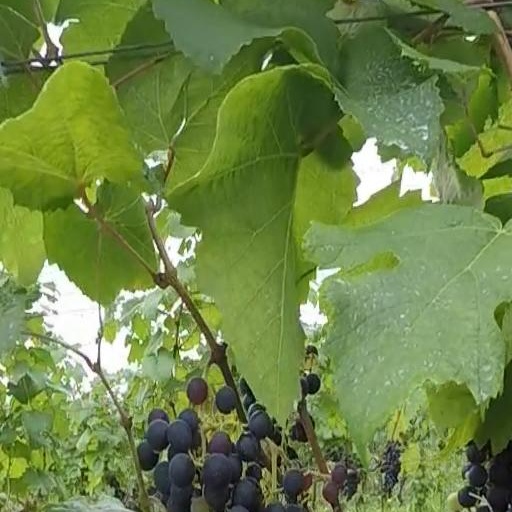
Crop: grape